Johannes Cornelis de Jonge

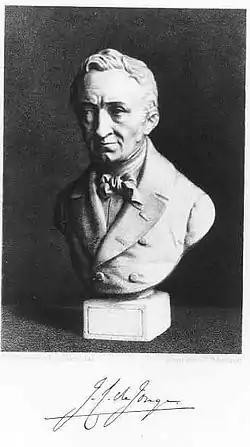
Bust of jhr. J.C. de Jonge

Jhr. Johannes Cornelis de Jonge (9 May 1793 in Zierikzee – 12 June 1853 in The Hague) was a Dutch "Rijksarchivaris" (Chief Archivist of the Dutch National Archives), historian, and politician. He is best known for his encyclopedic "Geschiedenis van het Nederlandsche Zeewezen", a naval history of the Netherlands that was based on the Dutch naval archives, a large part of which were destroyed in a fire in the archives of the Dutch Department of the Navy in 1844. By default therefore this history had to come in the place of the lost primary documents.